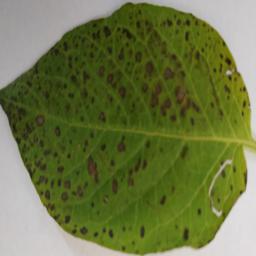
Etiqueta: Tizon_Temprano